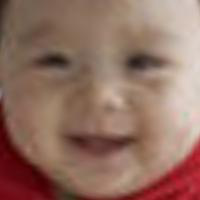
Age group: age 01-10